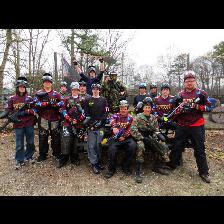
Label: Human